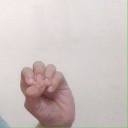
अक्षर: उ